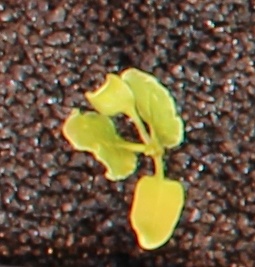
Label: Sugar beet